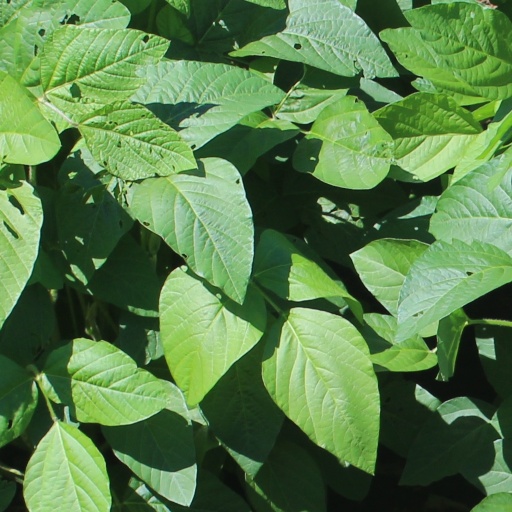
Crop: soybean